List of solo piano compositions by Franz Schubert

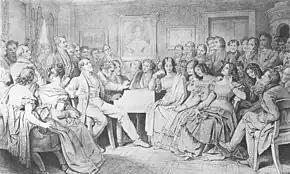
Schubert at the piano in "Schubertiade", drawing by Moritz von Schwind (1868)

The following is a list of the complete output of solo piano works composed by Franz Schubert.